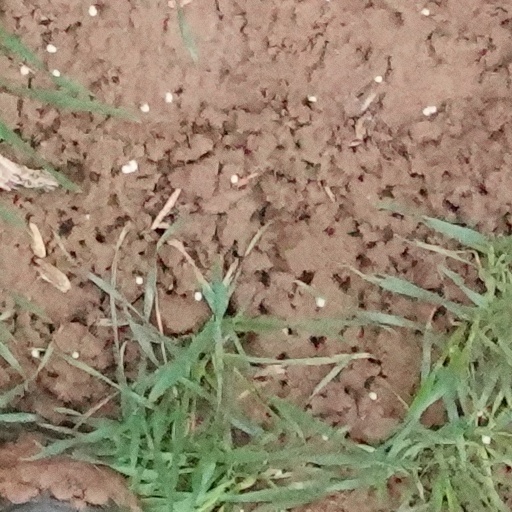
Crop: wheat